Microsoft App-V

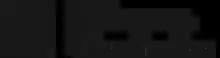
Microsoft Application Virtualization logo

Microsoft Application Virtualization (also known as App-V; formerly Softricity SoftGrid) is an application virtualization and application streaming solution from Microsoft. It was originally developed by Softricity, a company based in Boston, Massachusetts, acquired by Microsoft on July 17, 2006. App-V represents Microsoft's entry to the application virtualization market, alongside their other virtualization technologies such as Hyper-V, Microsoft User Environment Virtualization (UE-V), Remote Desktop Services, and System Center Virtual Machine Manager.